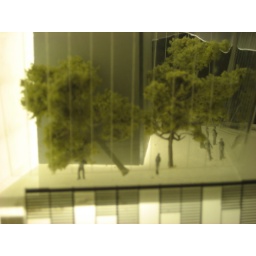
Man felled by tree inside building